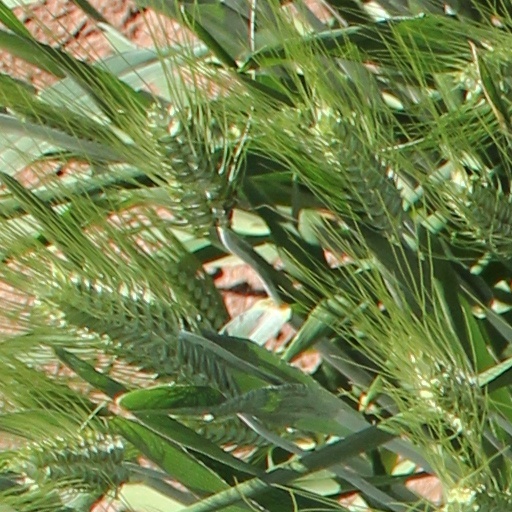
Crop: wheat